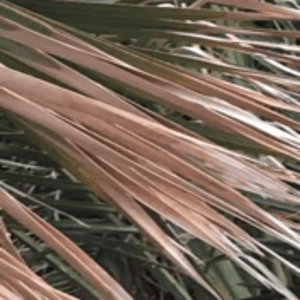
Label: Potassium Deficiency